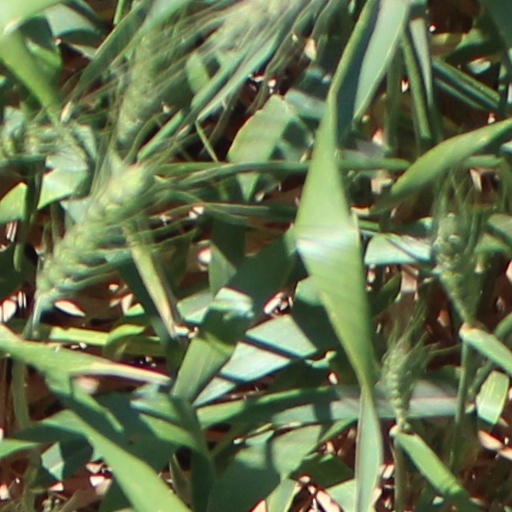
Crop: wheat